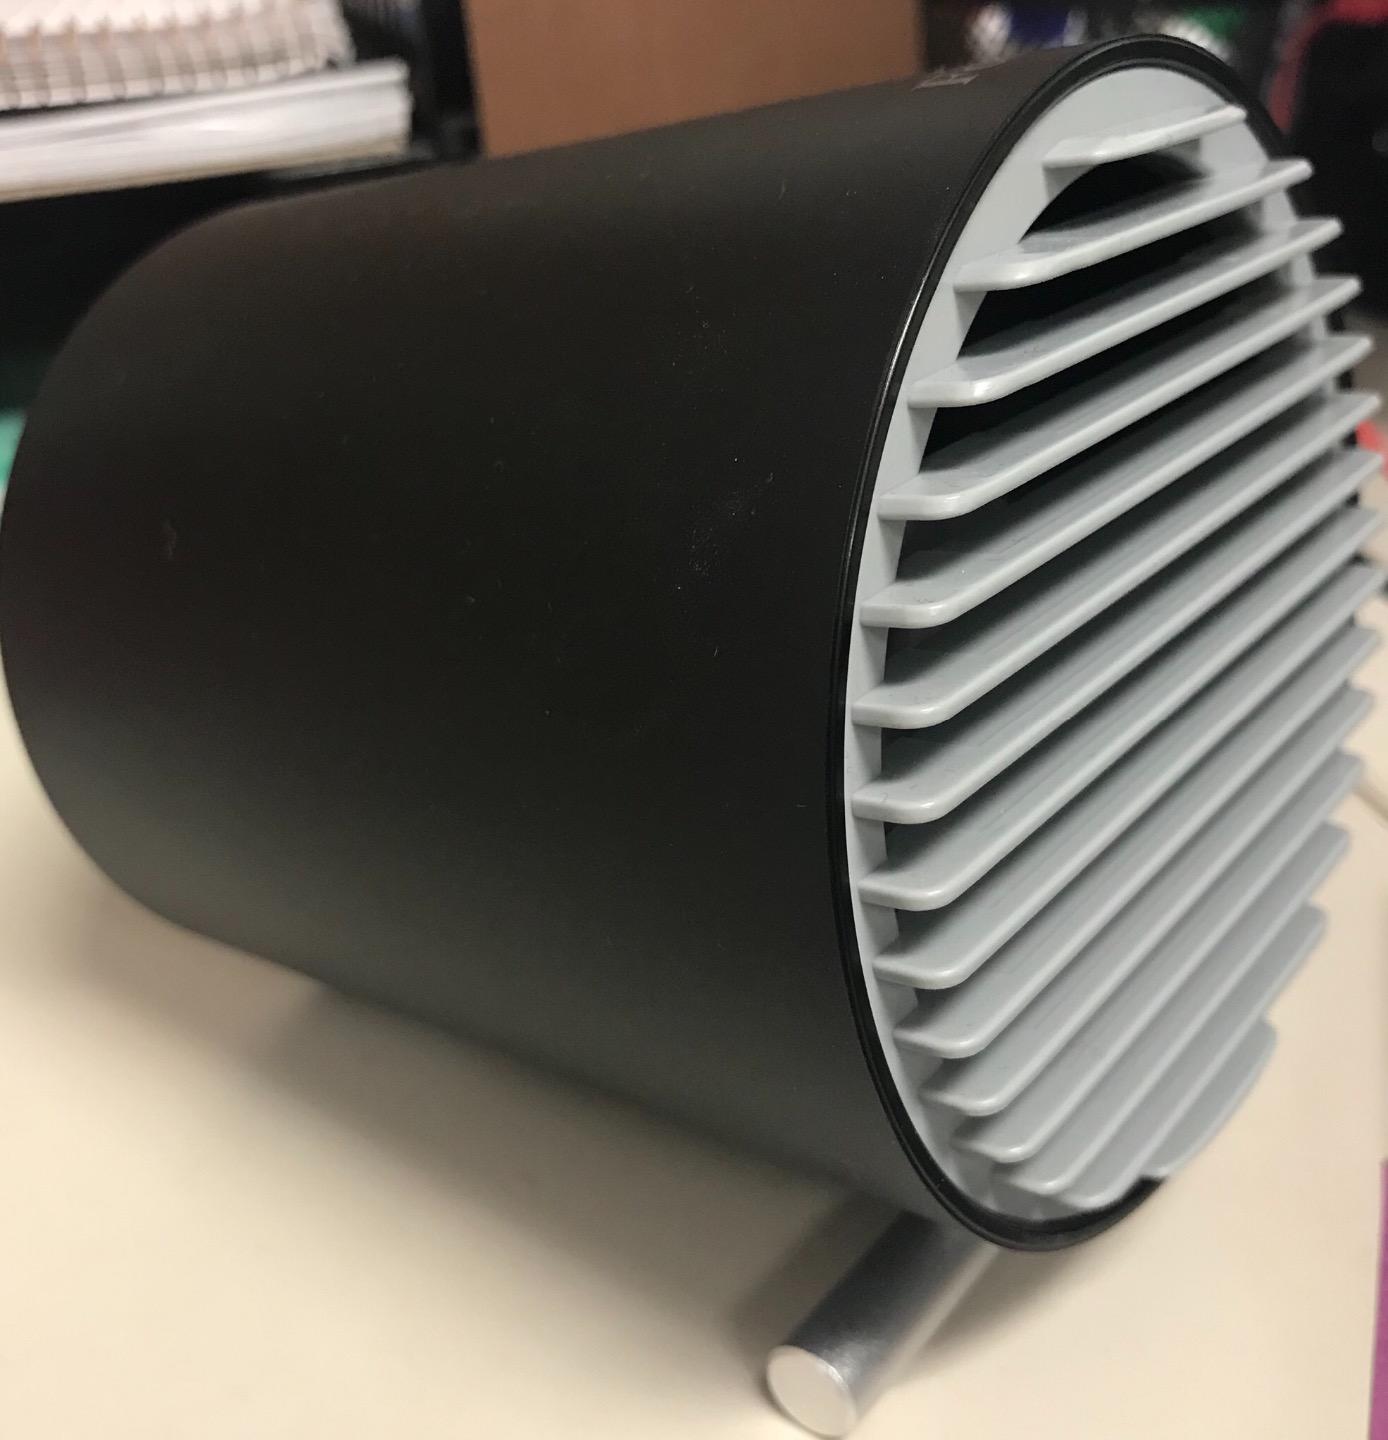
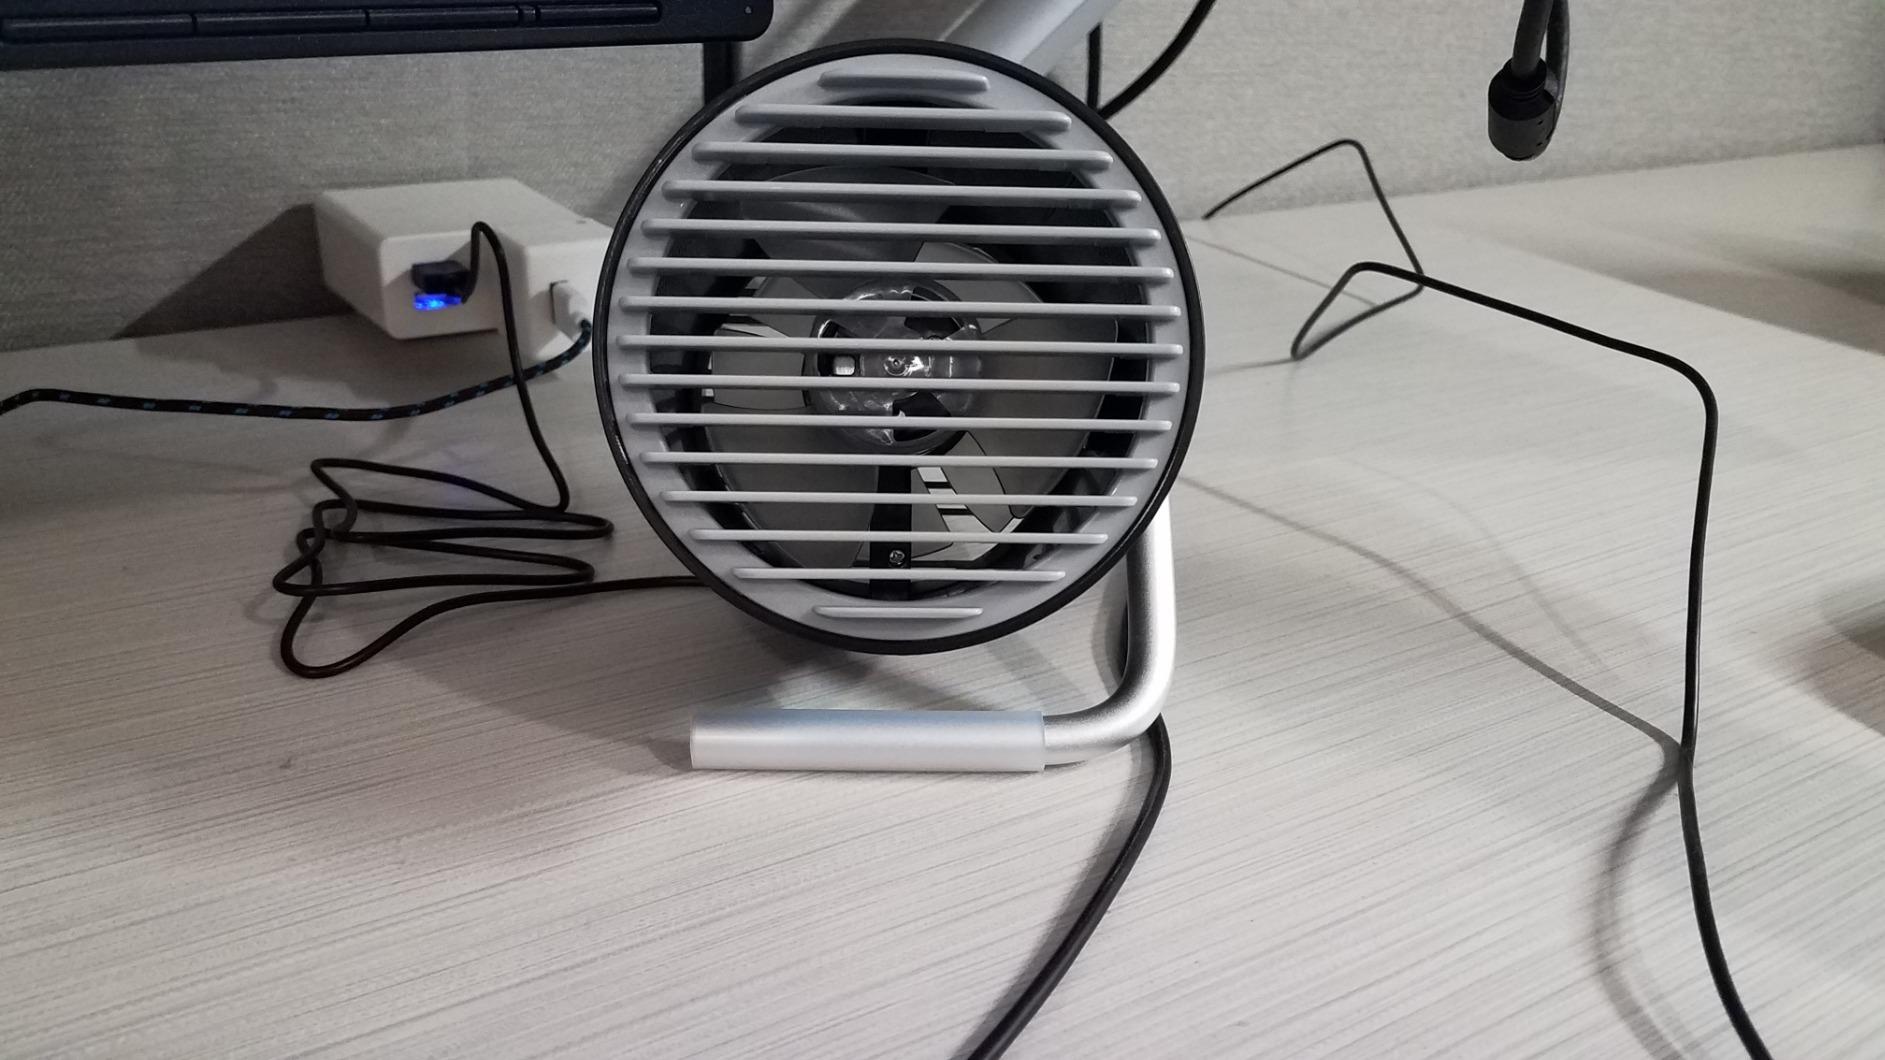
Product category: fan
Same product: yes